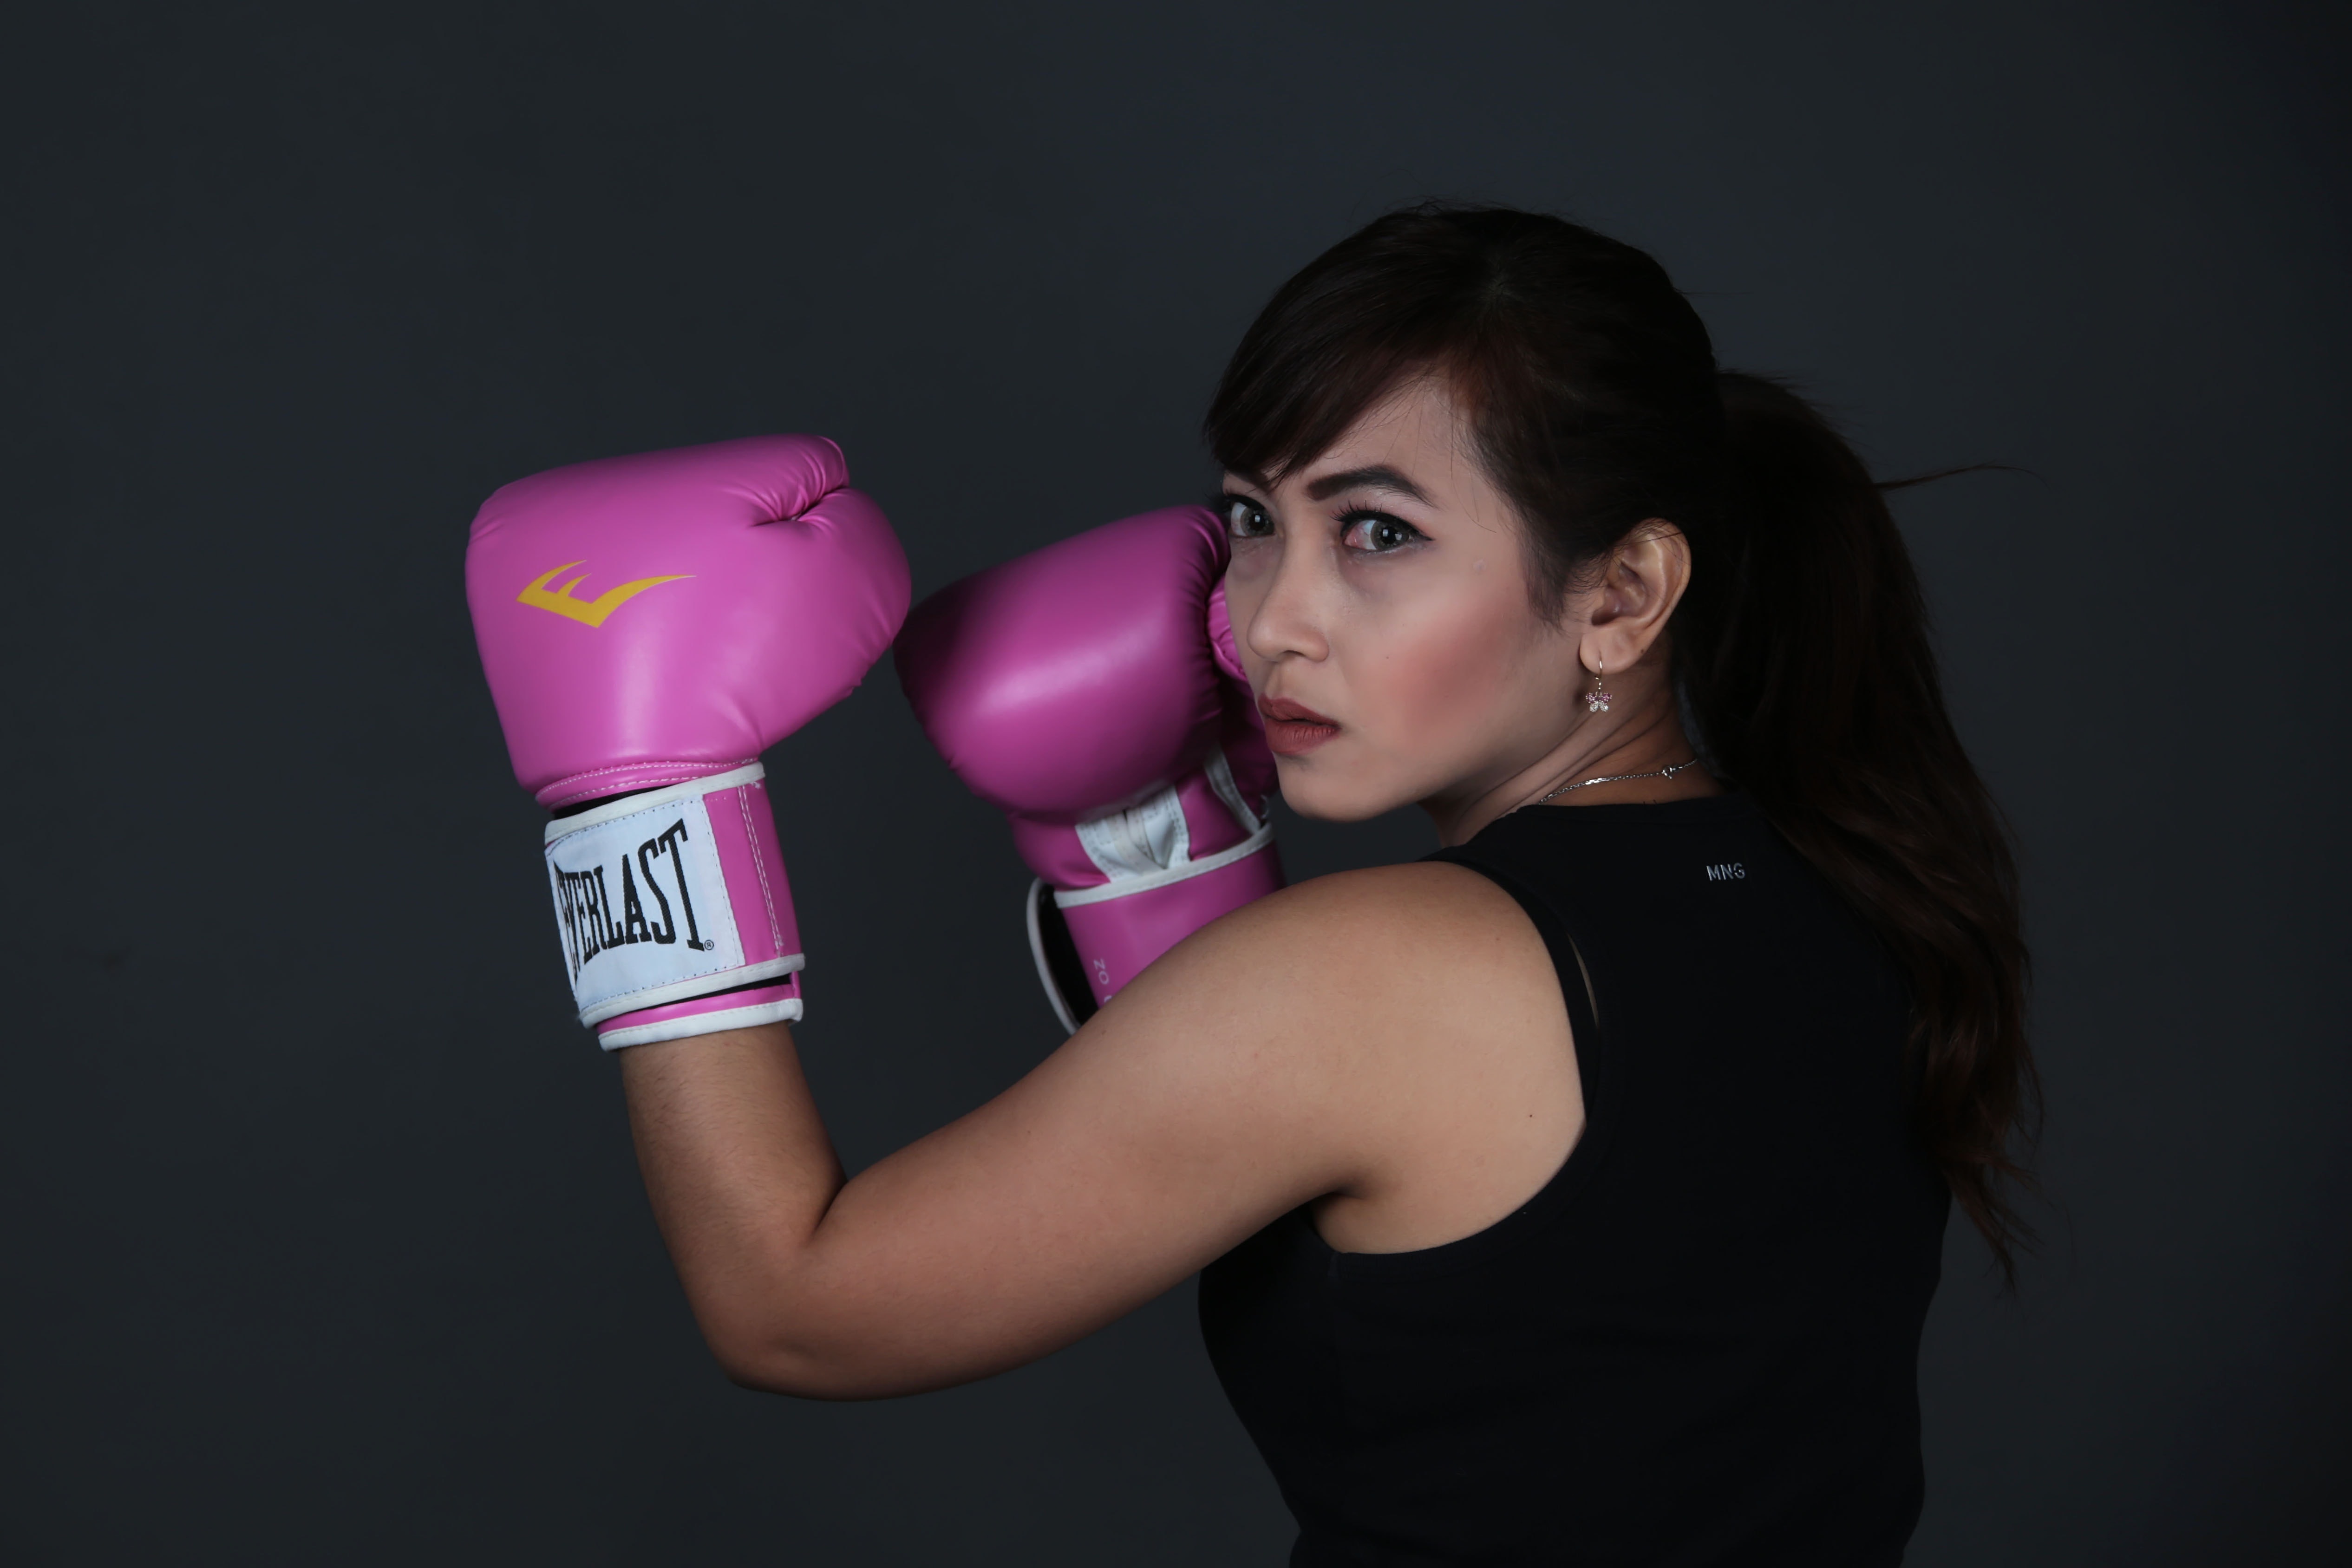
pink, purple, beauty, boxing glove, shoulder, girl, arm, boxing equipment, hand, fun, magenta